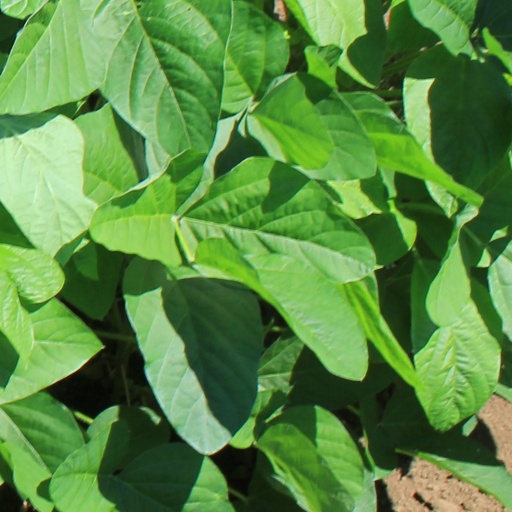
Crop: soybean